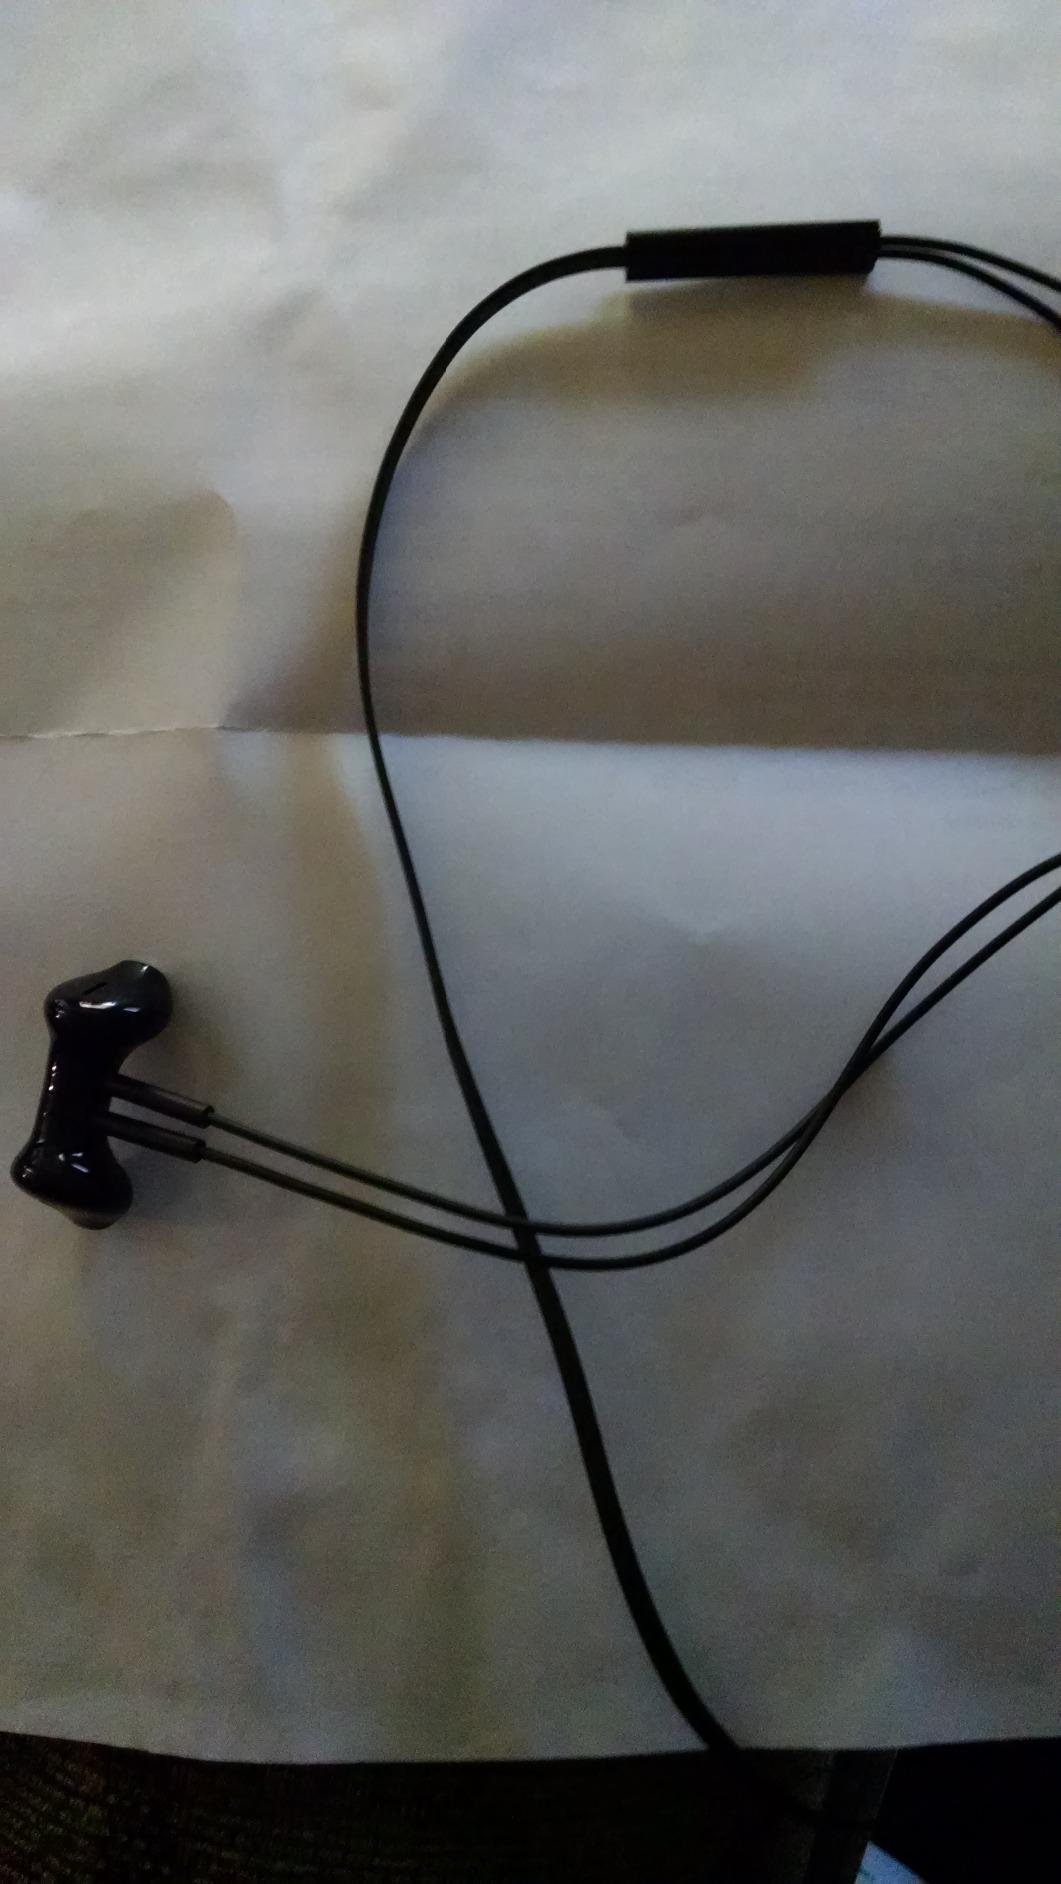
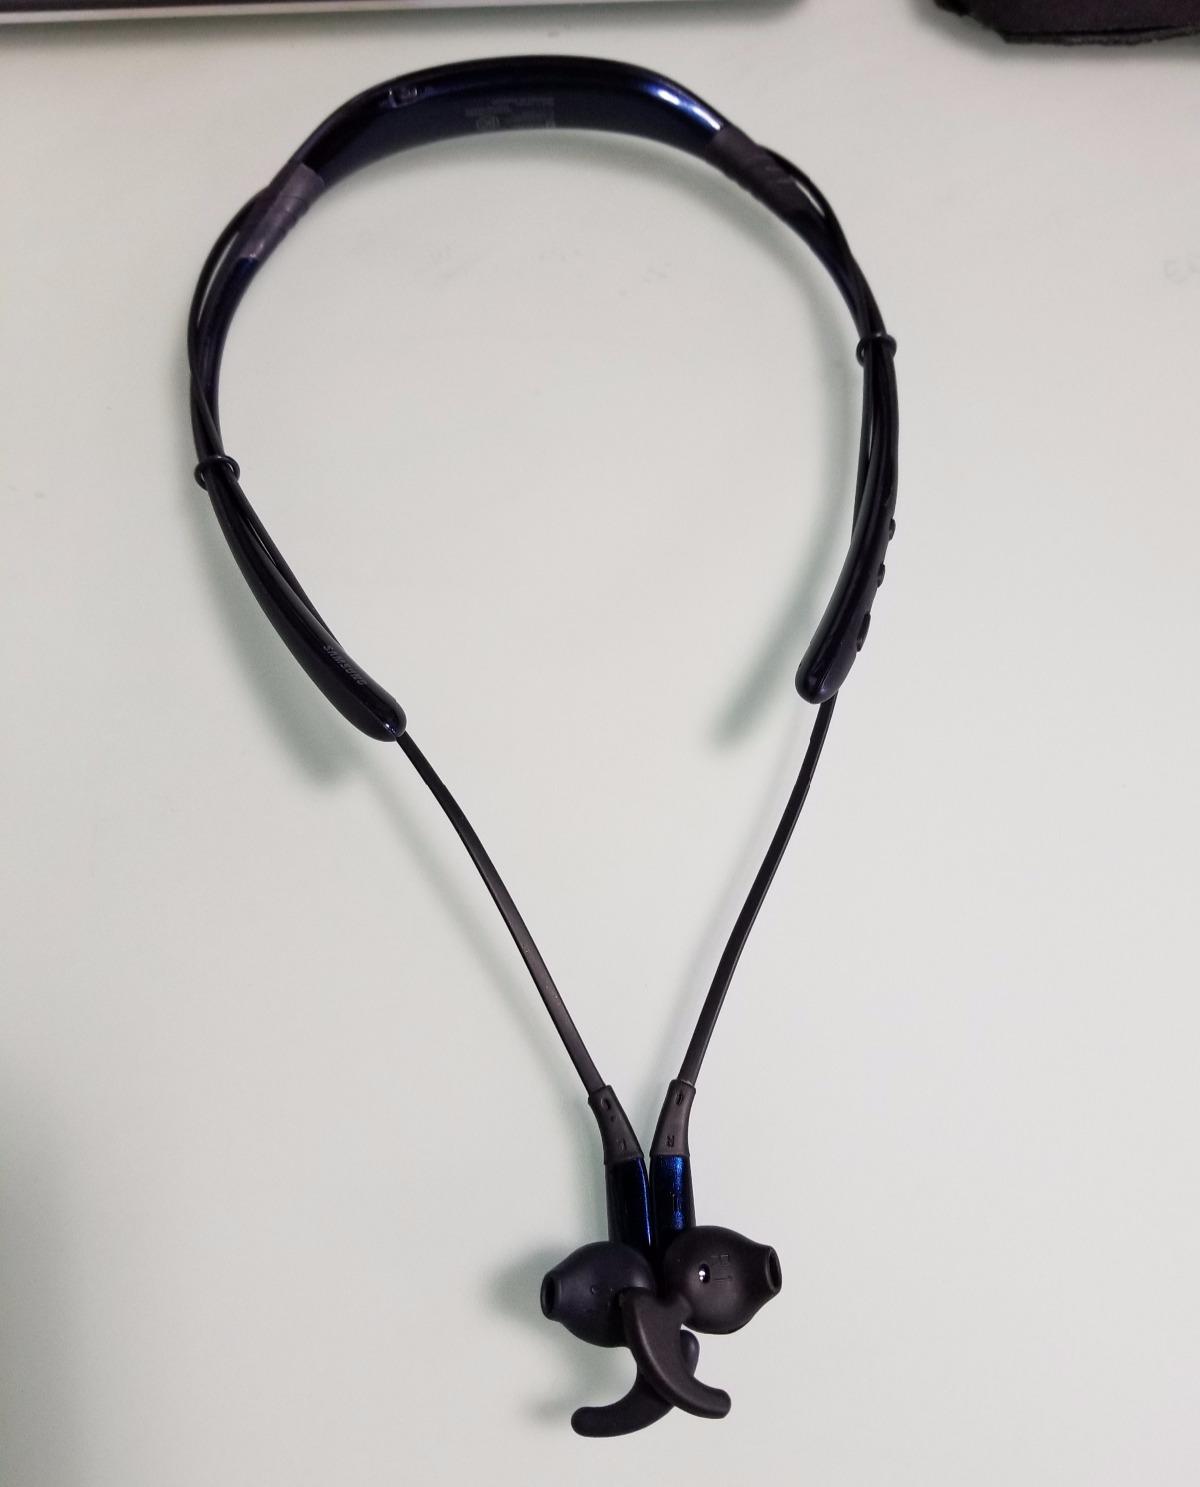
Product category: headphones
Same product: no